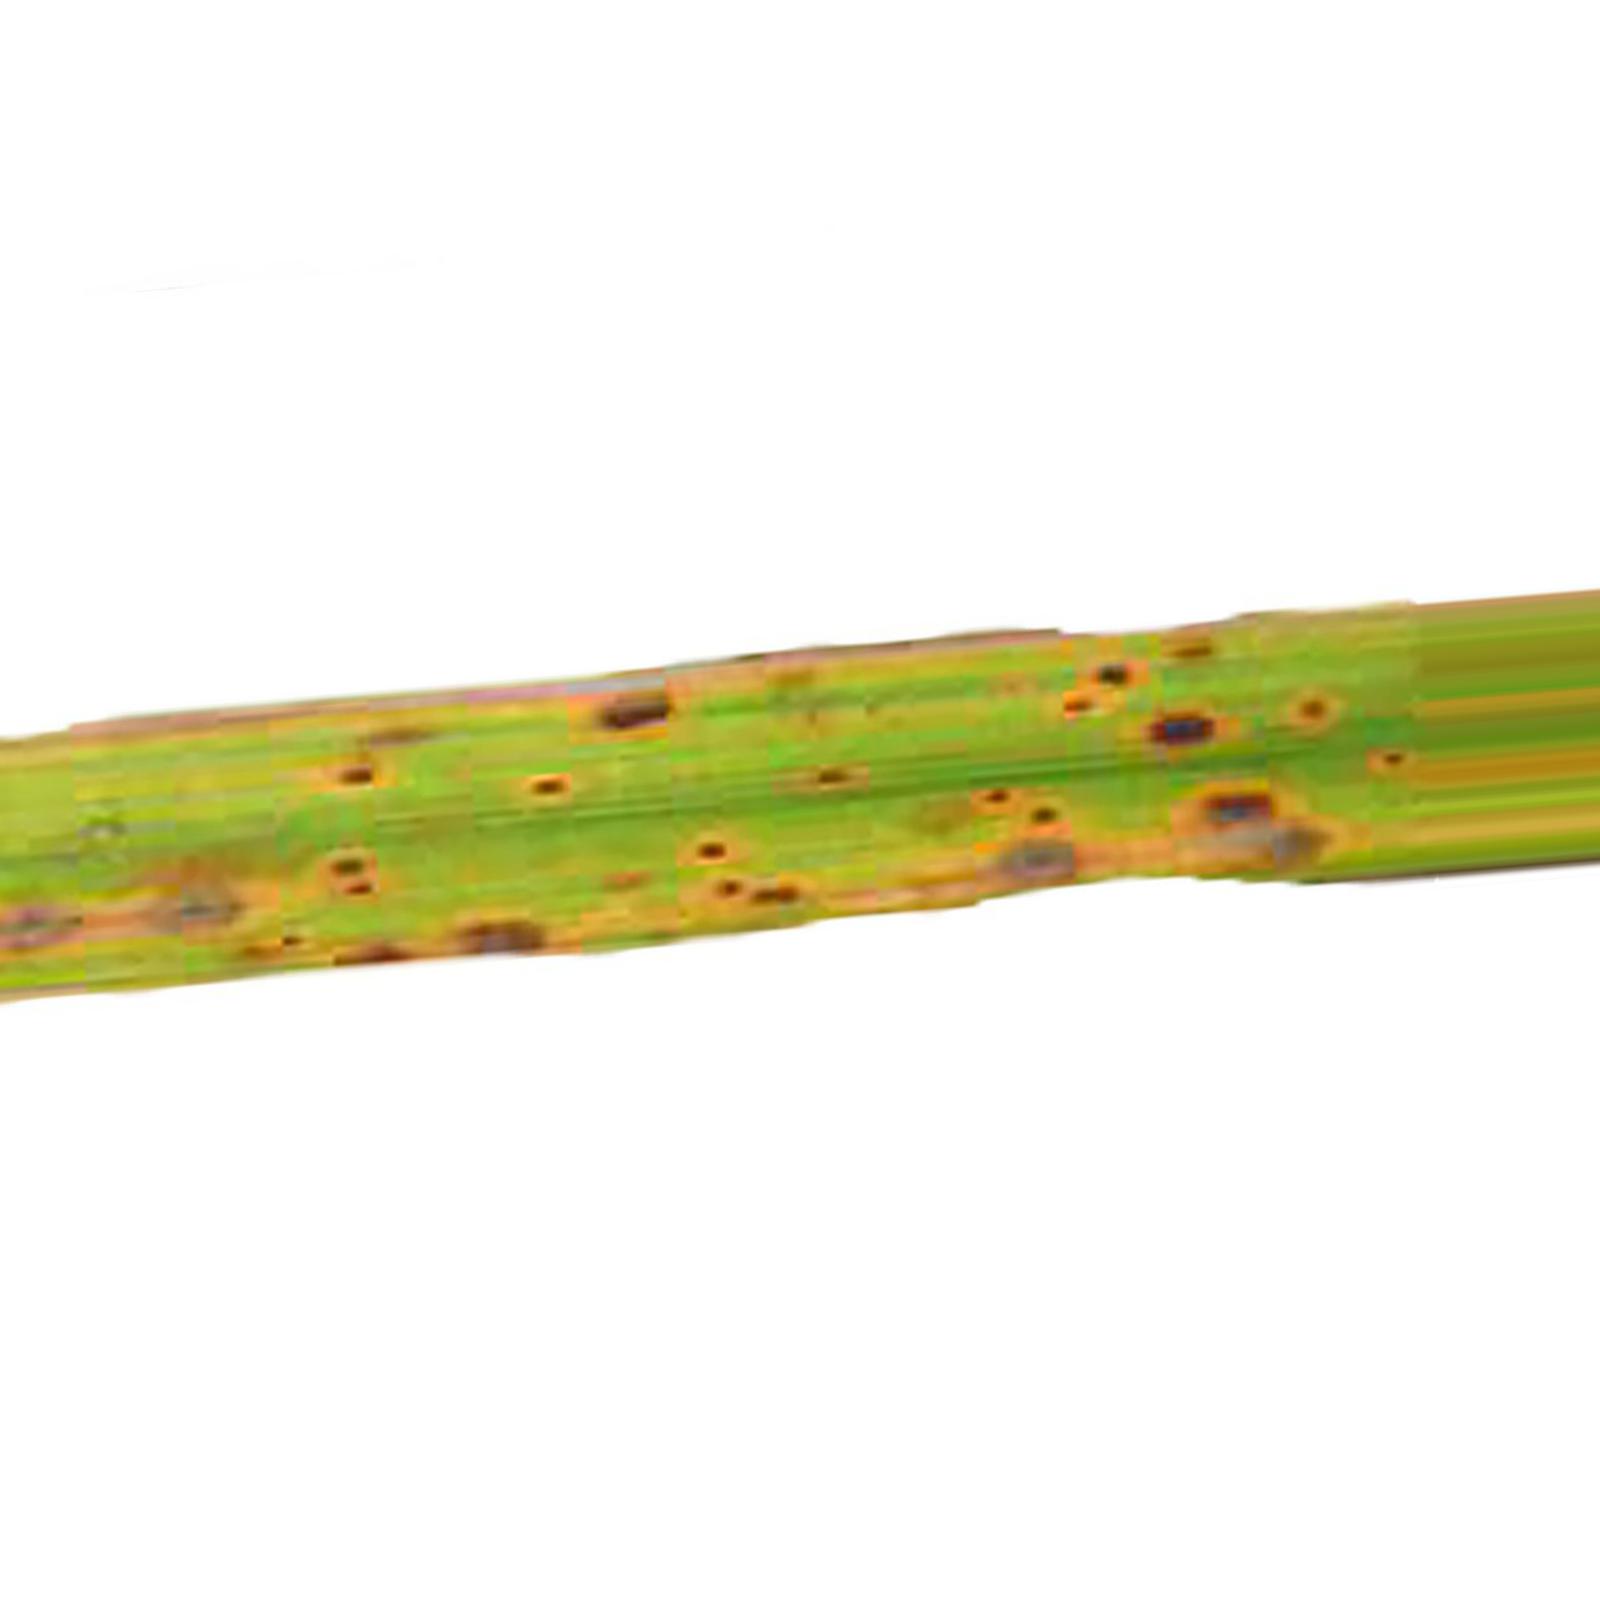
Nhãn: Bệnh Đốm Nâu ( Brown spot )